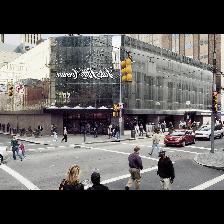
Label: Human